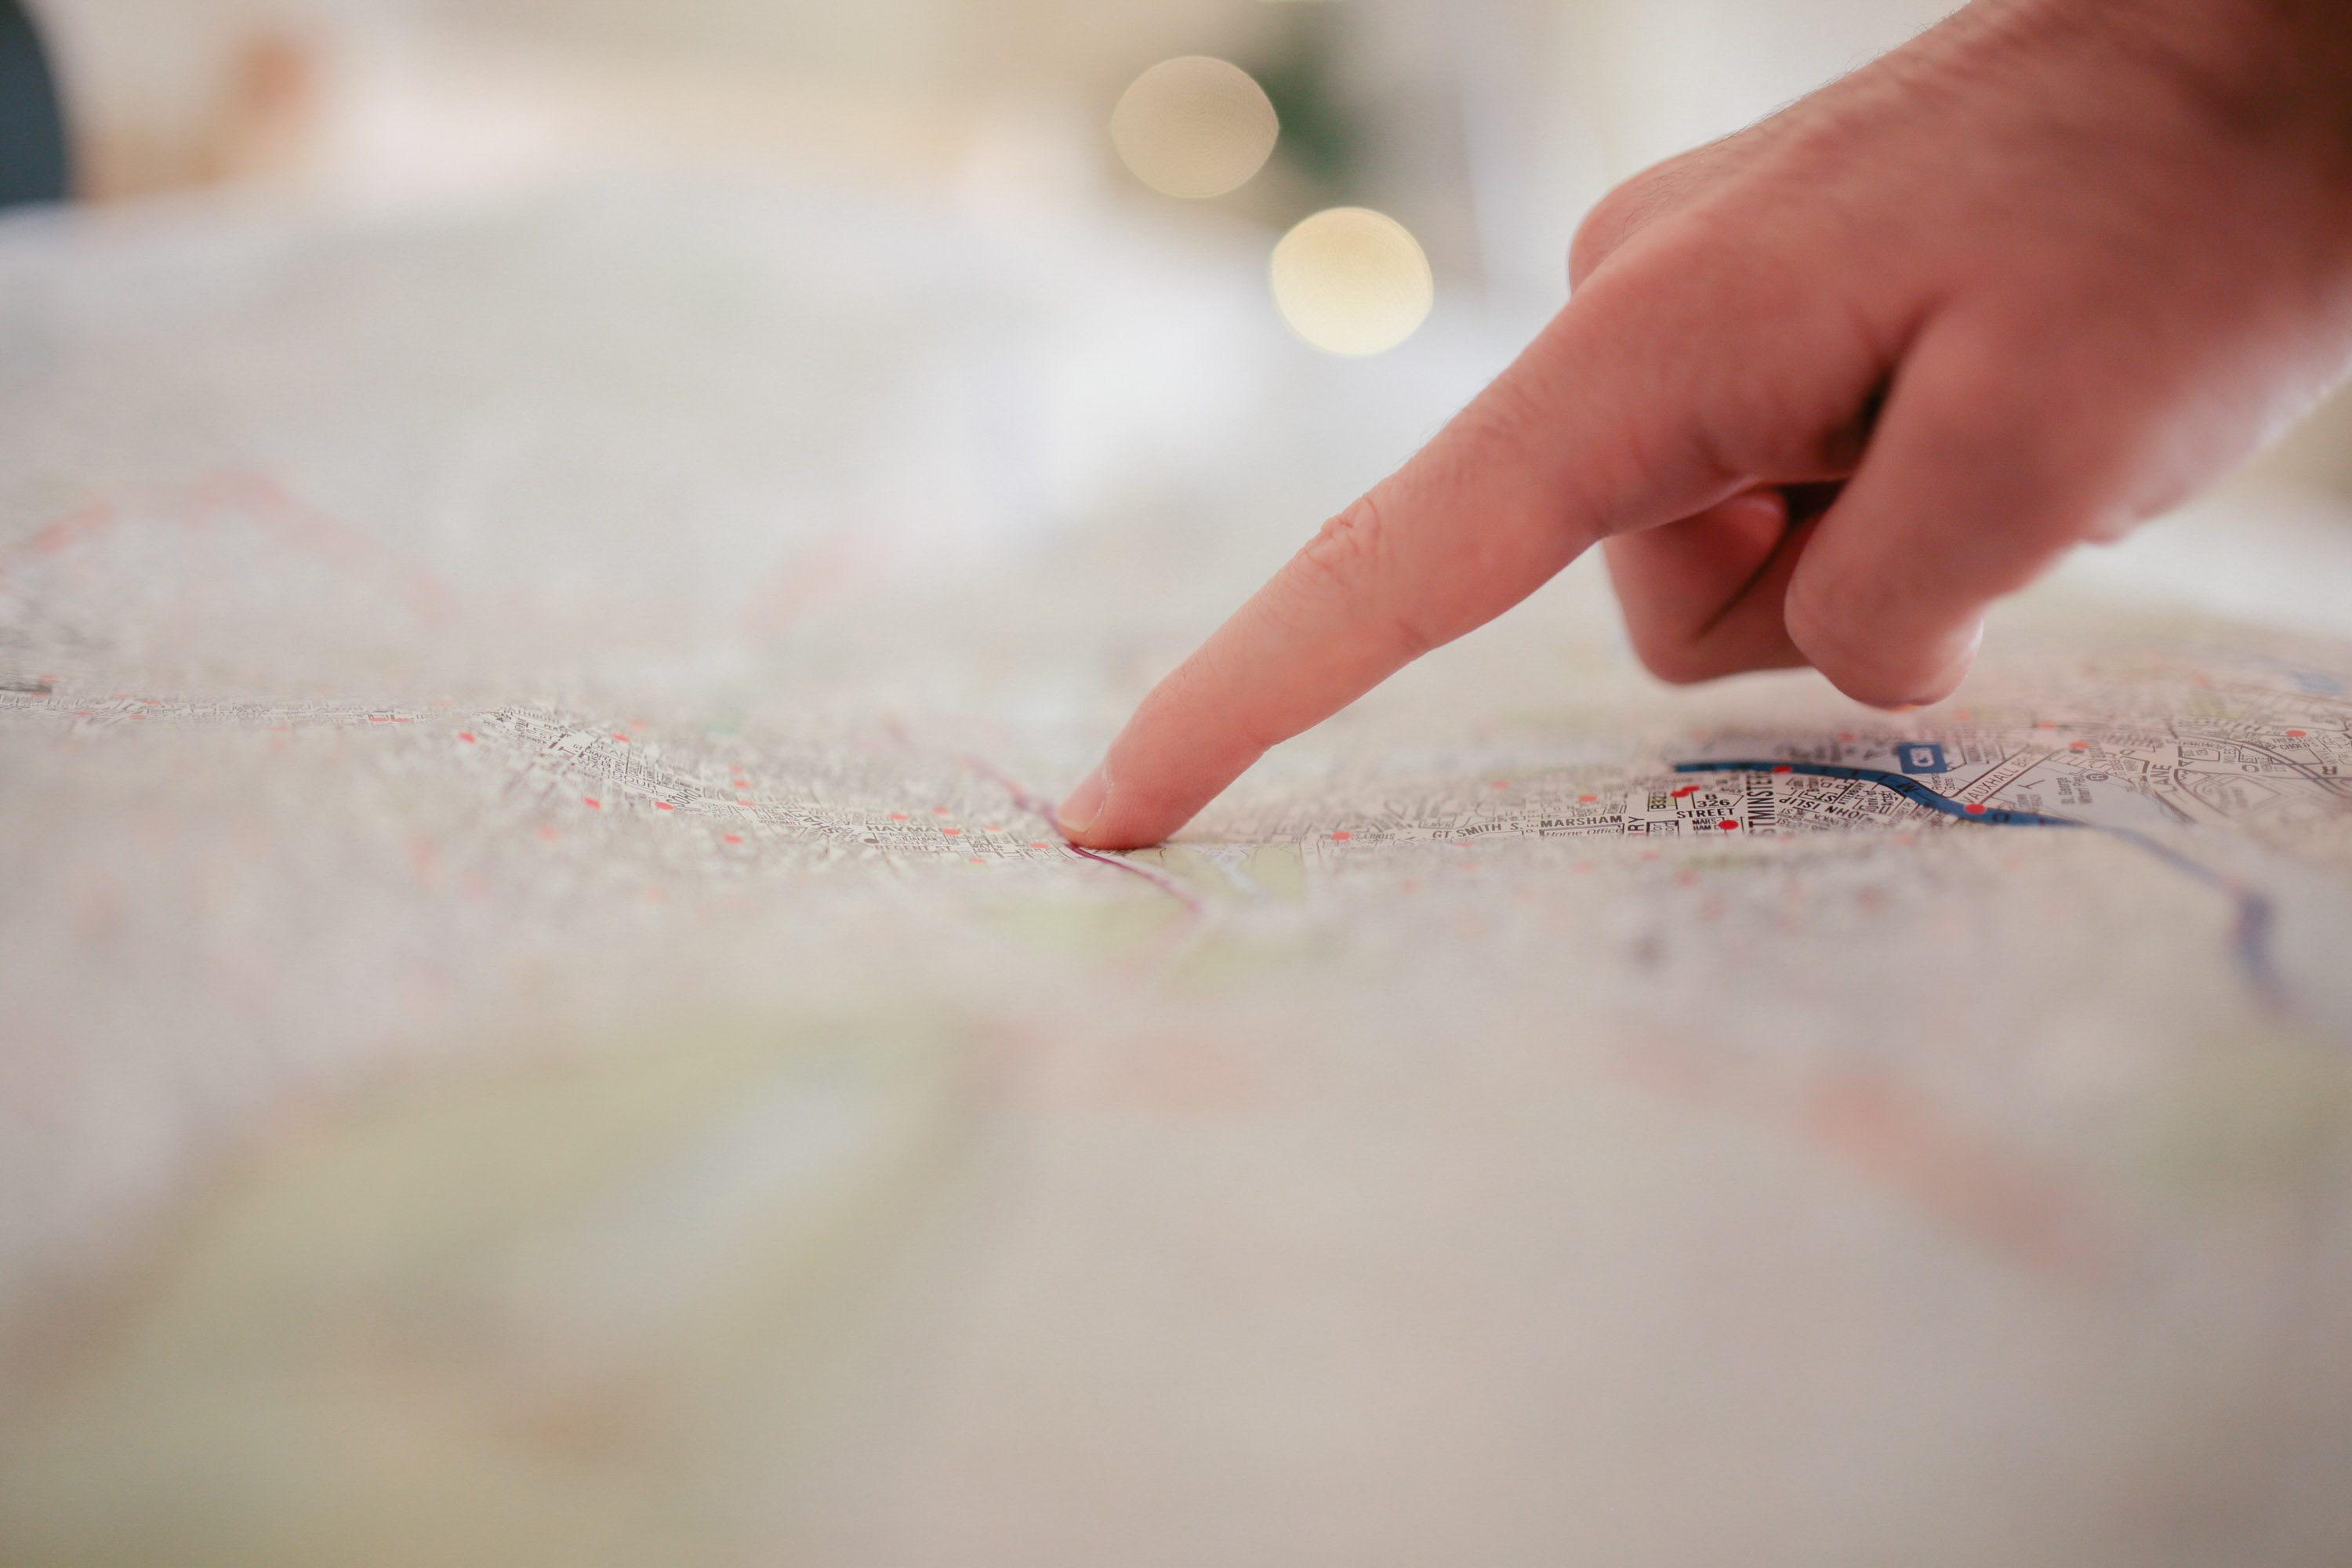
hand, dough, finger